Sicilian language

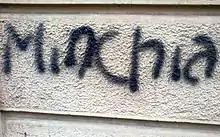
"Minchia": graffiti in Turin, January 2017

As one of the most spoken languages of Italy, Sicilian has notably influenced the Italian lexicon. In fact, there are several Sicilian words that are now part of the Italian language and usually refer to things closely associated to Sicilian culture, with some notable exceptions: